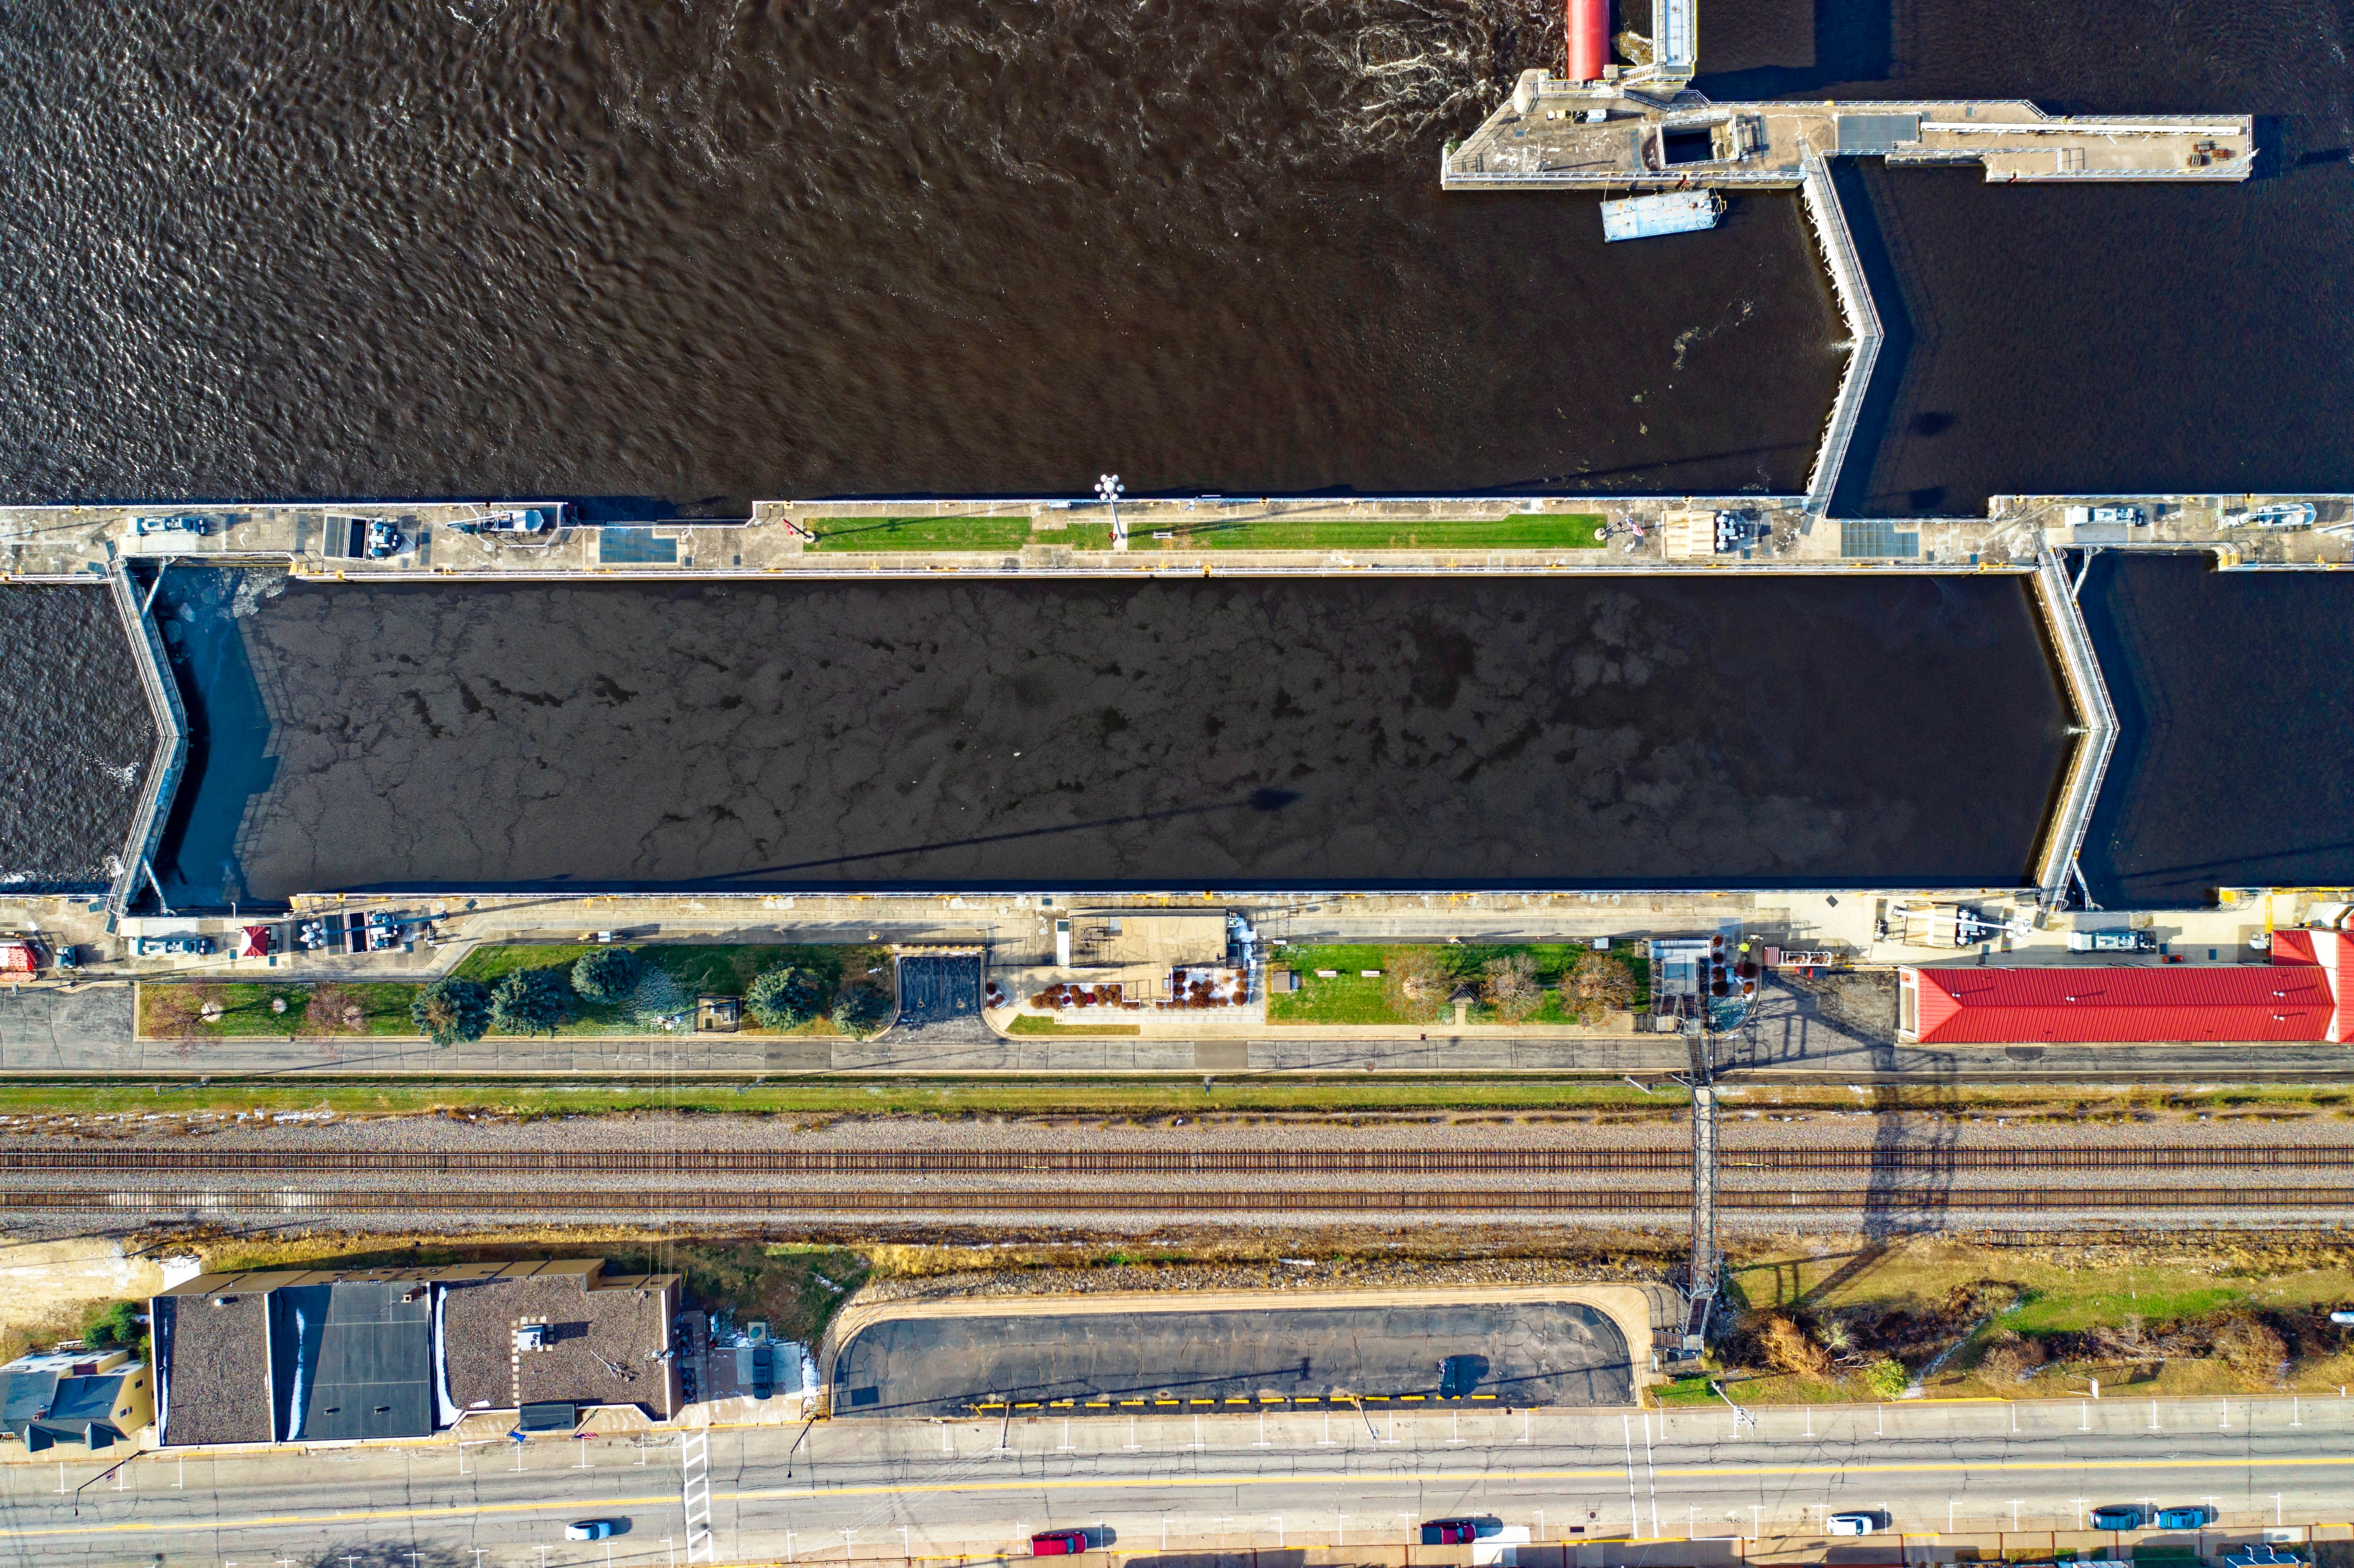
transport, infrastructure, road, intersection, urban design, railway, vehicle, project